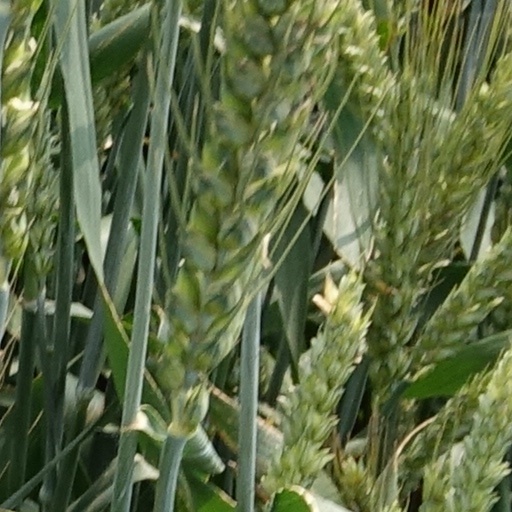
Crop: wheat